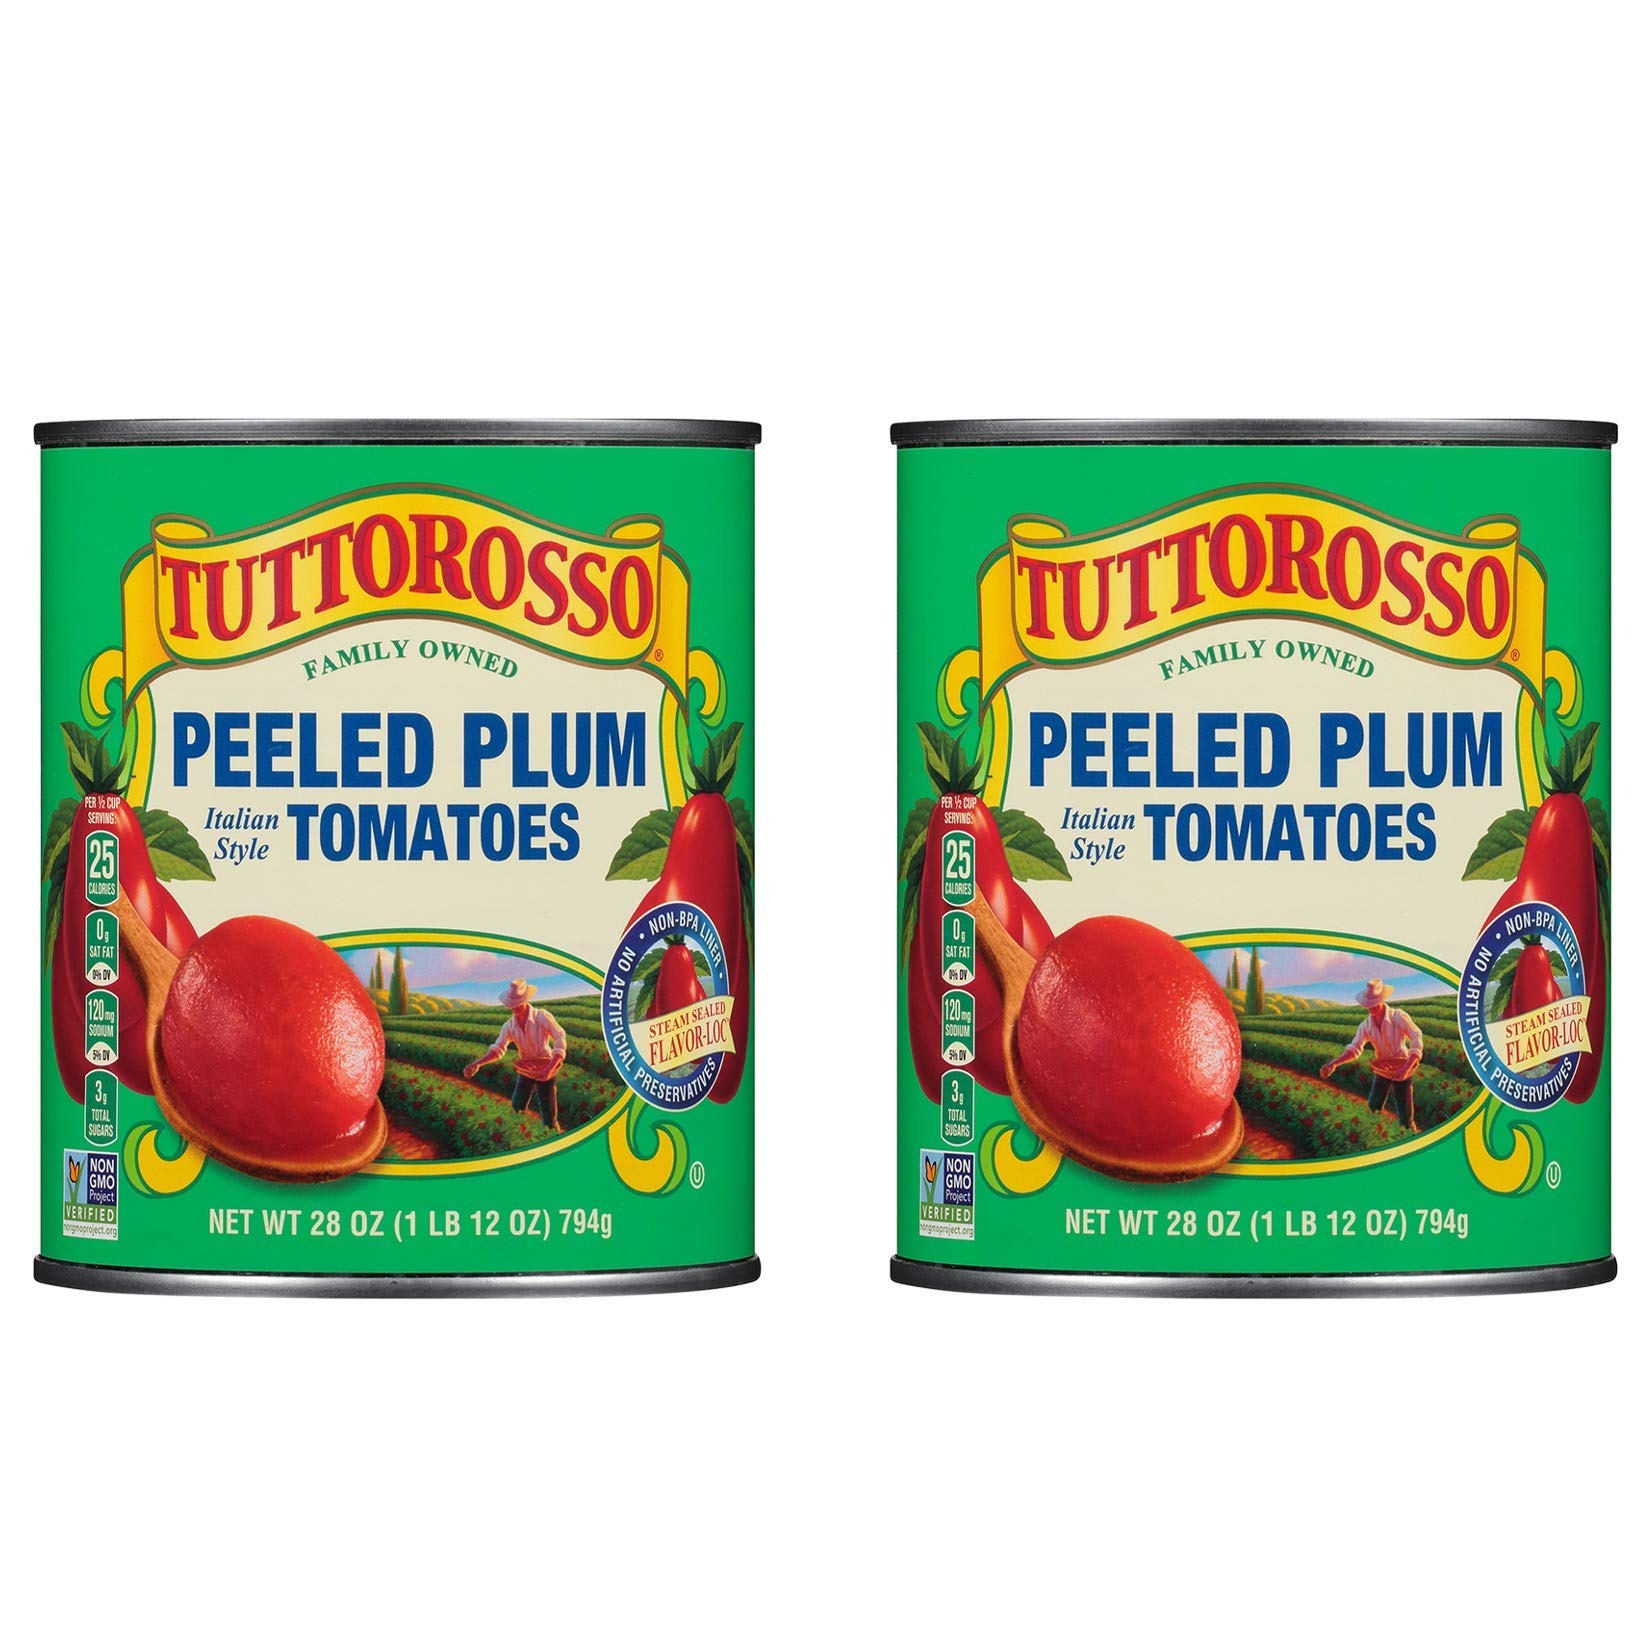
Item Name: Tuttorosso Delicious Peeled Plum Canned Tomatoes, 28oz Cans (Pack of 2)
Bullet Point 1: Whole Peeled tomatoes packed fresh in BPA free cans
Bullet Point 2: Tomatoes free of anything artificial, thanks to our Steam-Sealed Flavor-Loc method
Bullet Point 3: True Tomato Flavor without a ‘can’ taste
Bullet Point 4: The #1 Italian-inspired brand of canned tomatoes, sustainably grown and produced in the in the USA
Bullet Point 5: Non-GMO Project Verified, certified kosher, vegan and gluten-free
Product Description: When it comes to creating the perfect dish, every ingredient matters. Red Gold brands: Red Gold, Tuttorosso, Sacramento, Redpack and Huy Fong lets you take your inspired culinary creations to the next level with its thick and rich texture and vine-ripened, farm-fresh flavors. We source the tomatoes from family farms we’ve done business with for over four generations, so we know that they’re the highest-quality, sustainably-grown tomatoes available. As the largest privately-owned tomato processor in the nation, we’re proud to be the first tomato brand to introduce Non-GMO Project Verified products. We’re a 4th generation, family-owned company that’s passionate about providing your family with the freshest, best-tasting, tomato products that aren’t over-processed or artificially preserved. We pick only the best tomatoes so you can craft the perfect meals. Sustainably grown and produced in the USA.
Value: 56.0
Unit: Ounce

Price: 3.02